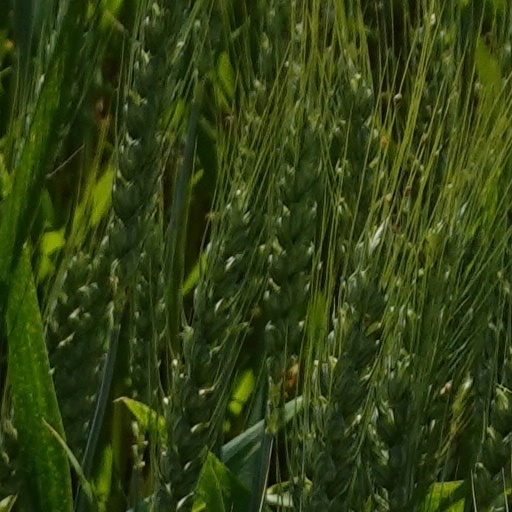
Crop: wheat